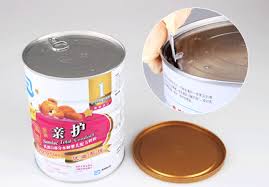
Waste category: metal